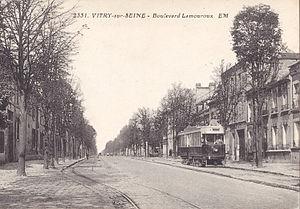
Carte postale ancienne éditée par EM, n°2331
Vitry-sur-Seine est une commune française située dans le département du Val-de-Marne en Île-de-France, à environ quatre kilomètres au sud de Paris.